Leopaard CS7

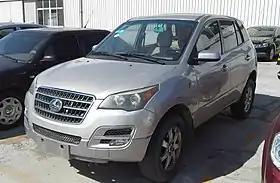
Changfeng Liebao CS7 Sports

The Leopaard CS7 or Liebao CS7 is a compact crossover SUV produced by Changfeng Motor of GAC Group under the Leopaard brand that was sold from 2009 to 2010.